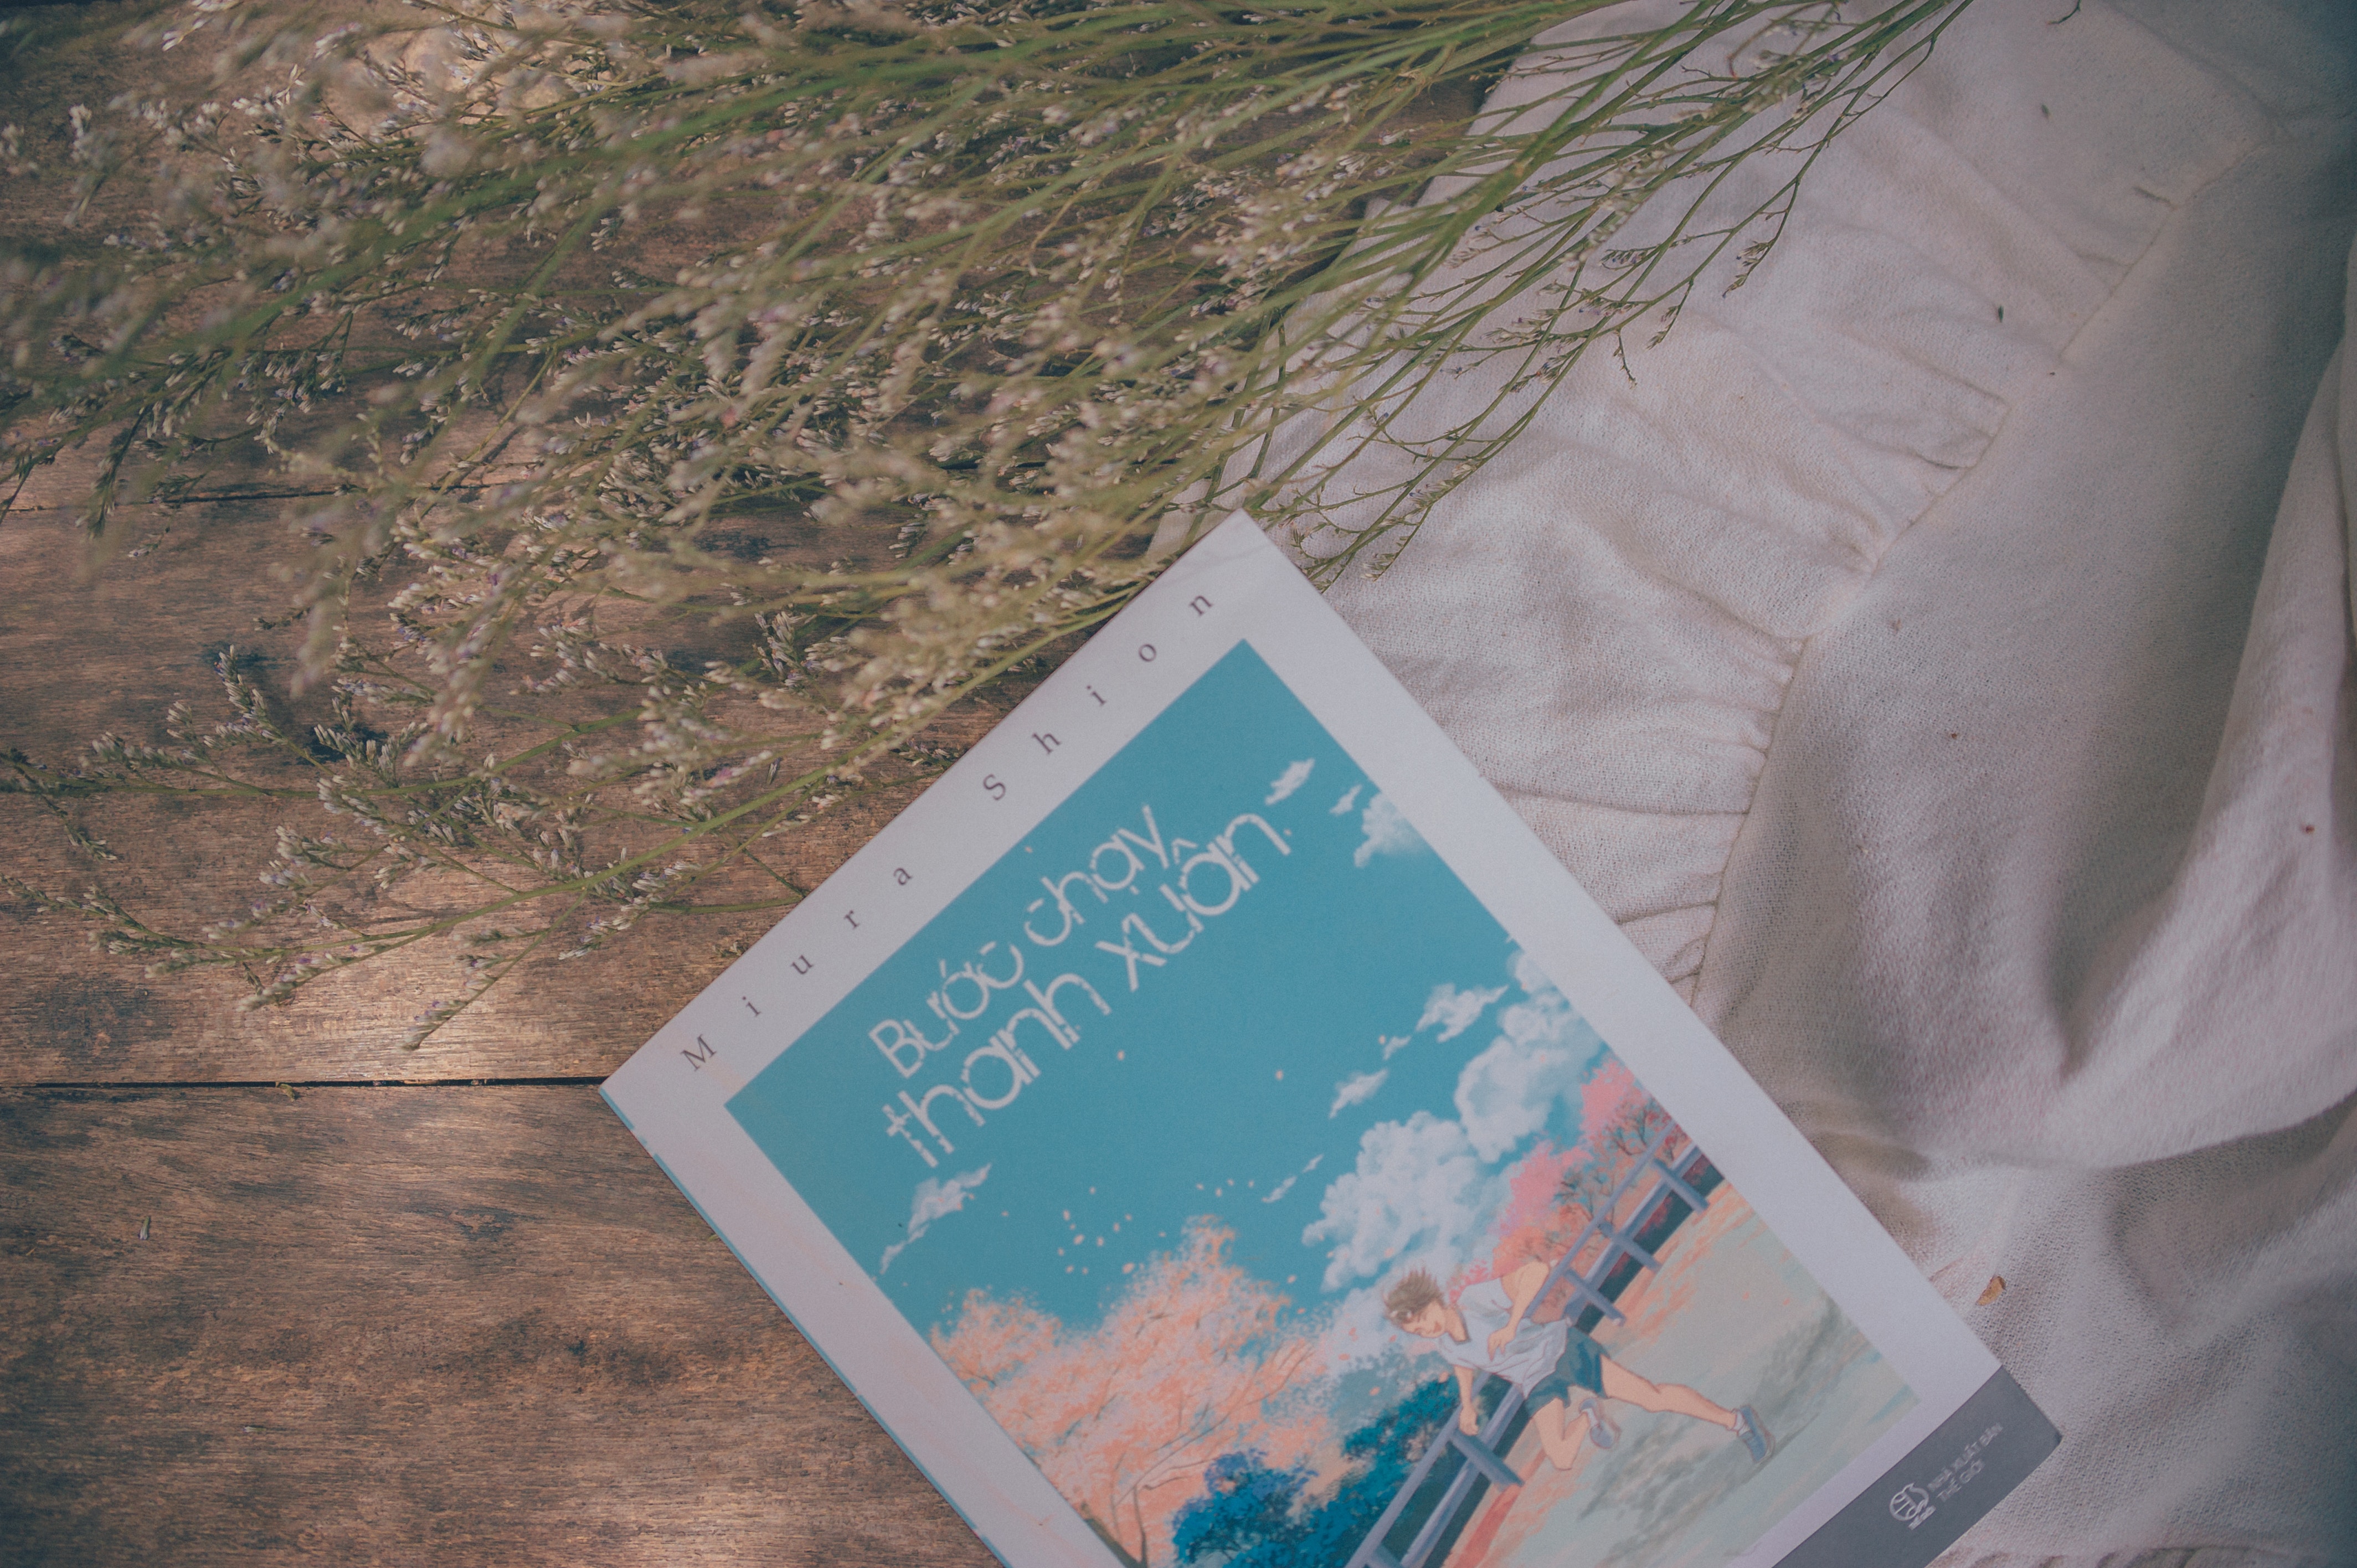
blue, text, turquoise, pink, tree, font, map, paper